Ted Knight

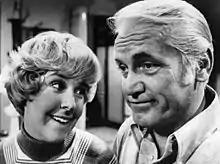
Ted Knight and Georgia Engel on "The Mary Tyler Moore Show"

Knight spent most of the 1950s and 1960s creating commercial voiceovers and playing minor television and film roles. He had a small part playing a police officer guarding the room where Norman Bates sat wrapped in a blanket at the end of Alfred Hitchcock's "Psycho" (1960). He played Phil Buckley on the ABC soap opera "The Young Marrieds" in the early 1960s. He also made guest appearances in numerous series, including "How to Marry a Millionaire", "Highway Patrol", "Lassie", "The Donna Reed Show", "Peter Gunn", "The Twilight Zone" (in the episode "The Lonely"), "Bourbon Street Beat", "Death Valley Days", "The Man and the Challenge", "Alfred Hitchcock Presents", "Mr. Lucky", "", "Pete and Gladys", "Surfside 6", "Sea Hunt", "The Asphalt Jungle", "Dr. Kildare", "General Electric Theatre", "Manhunt", "Cain's Hundred", "The New Loretta Young Show", "The Eleventh Hour", "The Untouchables", "Sam Benedict", "The Virginian", "Arrest and Trial", "Ripcord", "The Lieutenant", "The Outer Limits" (in the episode "The Invisible Enemy"), "McHale's Navy", "Gunsmoke," "Kraft Suspense Theatre", "Run for Your Life", "12 O'Clock High", "Bonanza", "Gomer Pyle, U.S.M.C.", "Combat!", "T.H.E. Cat", "The Fugitive", "The F.B.I.", "Get Smart", "The Invaders", "Judd, for the Defense", "Garrison's Gorillas", "The Wild Wild West", "The Outsider" and "The Immortal".